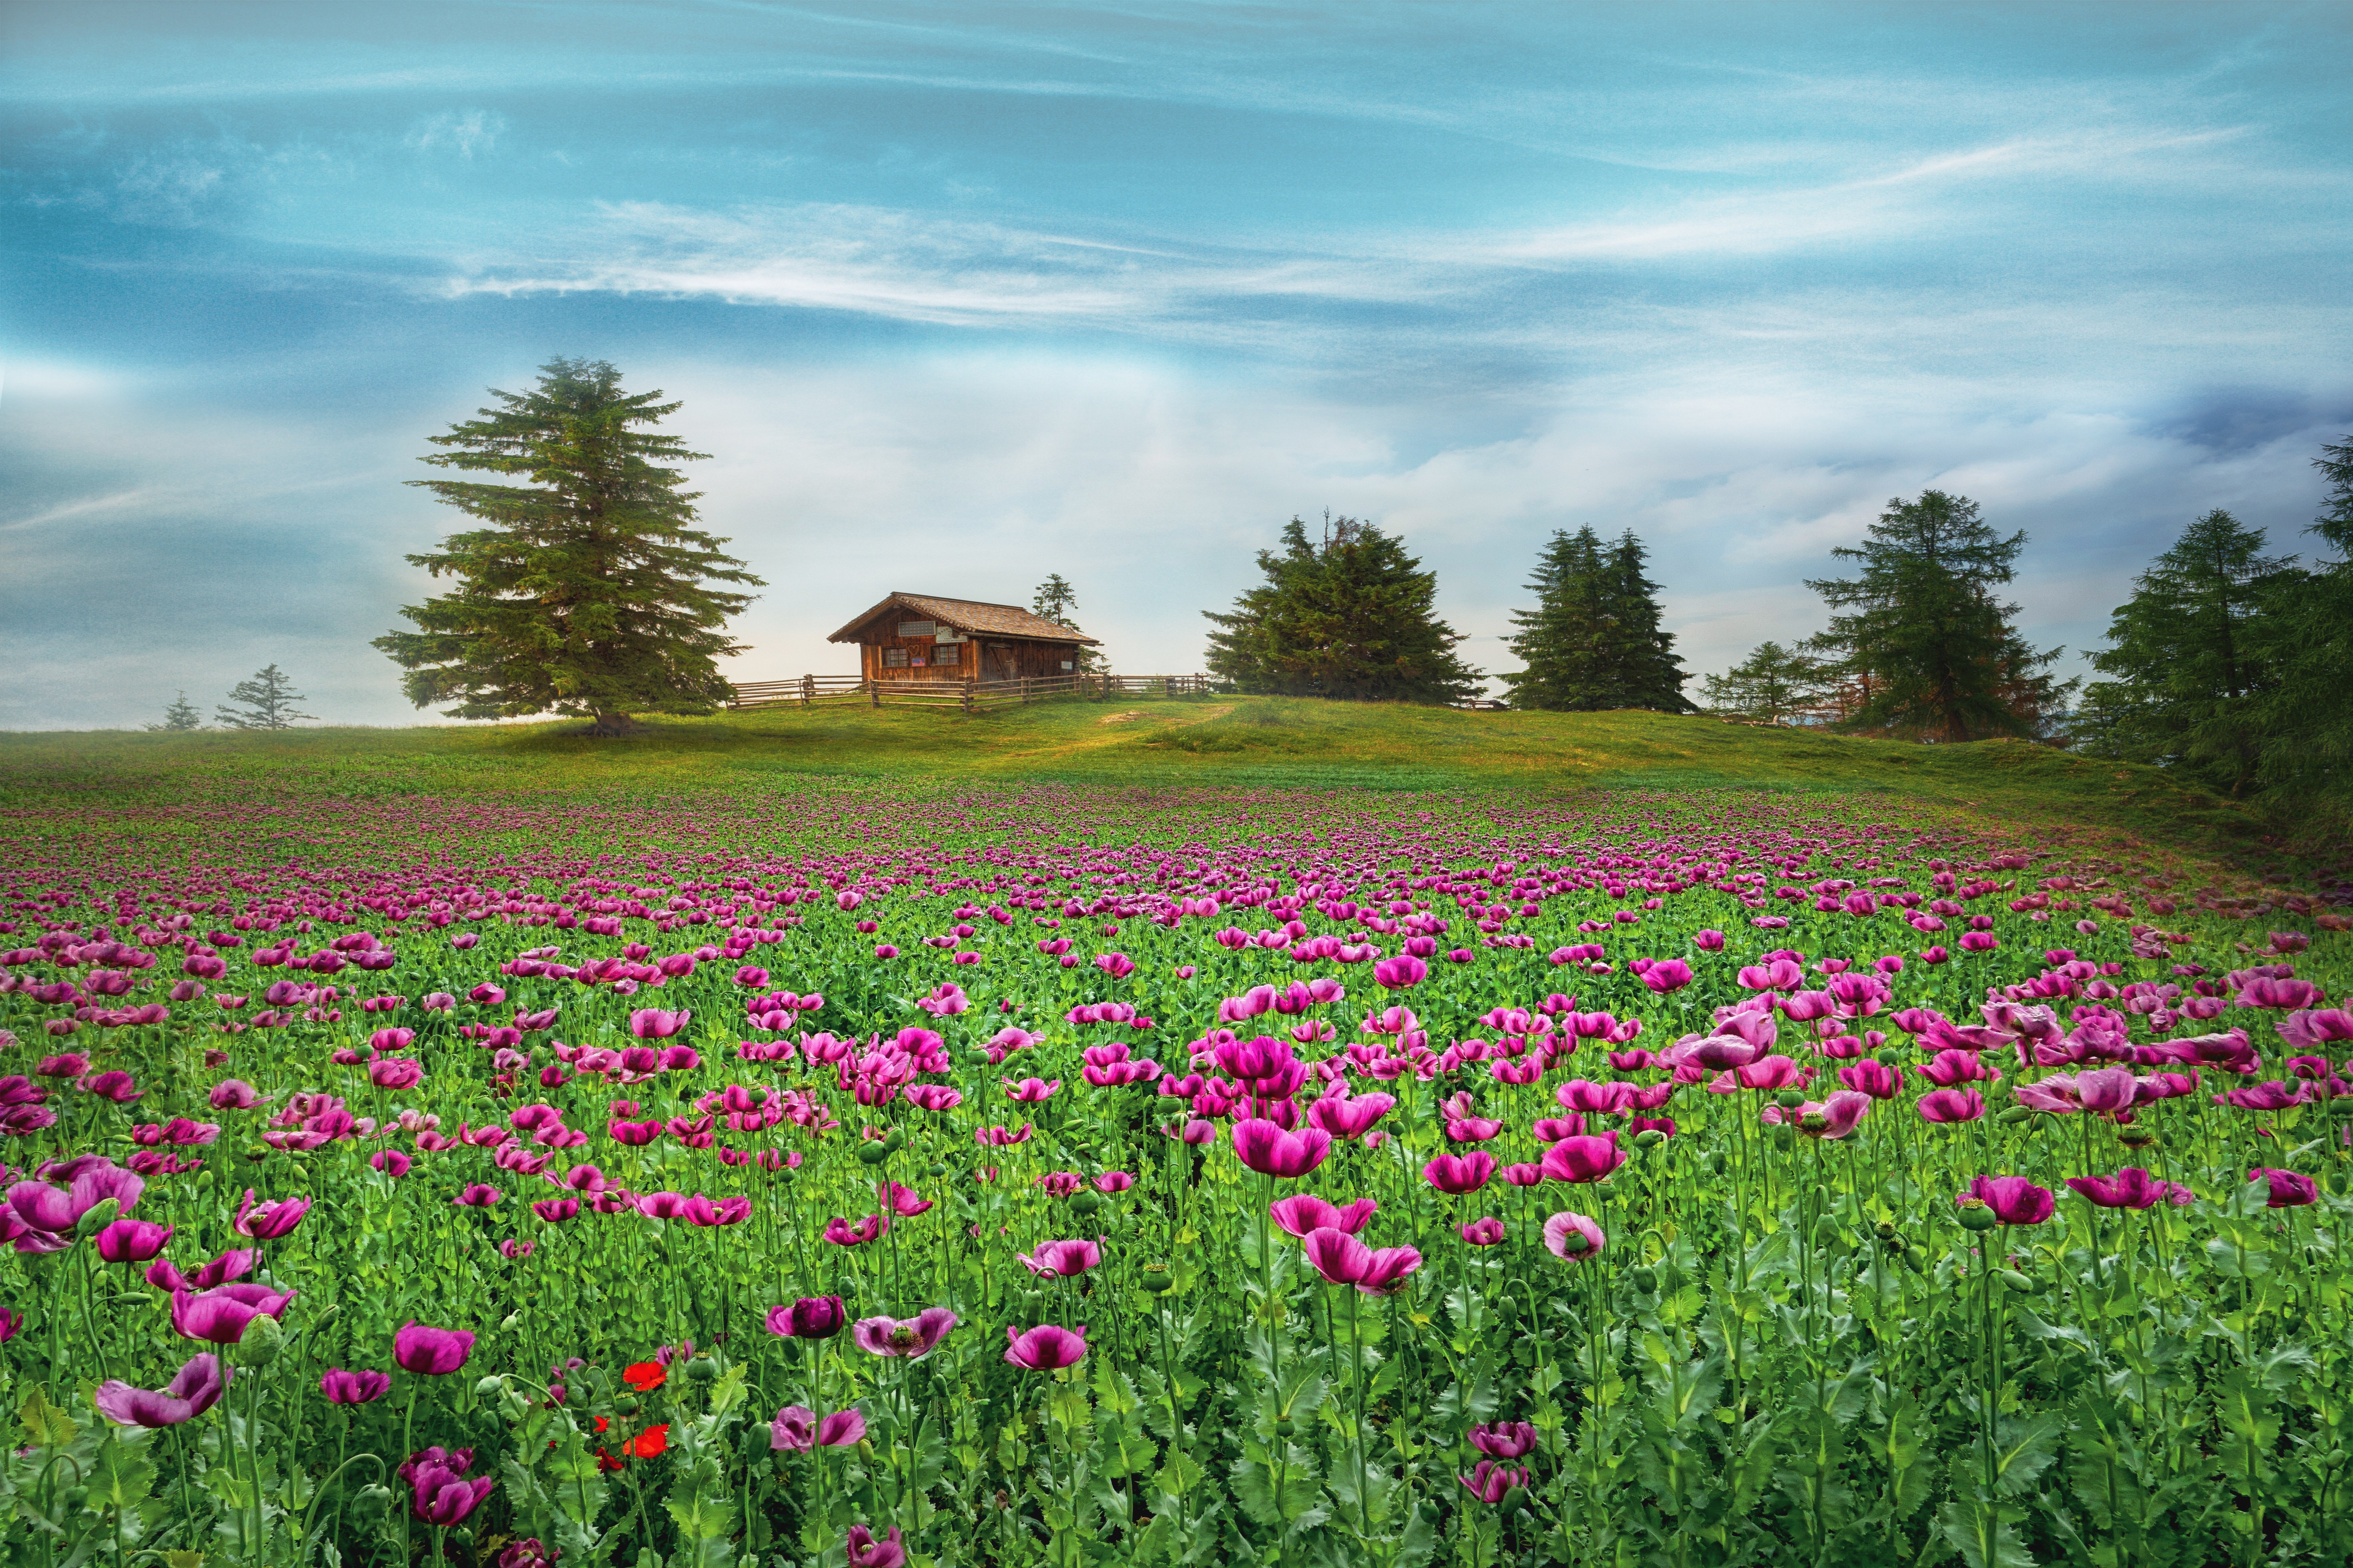
field, flowers, tree, nature, landscape, natural landscape, flower, meadow, grassland, natural environment, sky, plant, spring, wildflower, grass, flowering plant, prairie, rural area, ecoregion, pasture, farm, petal, hill, magenta, anemone, plain, coquelicot, mount scenery, perennial plant